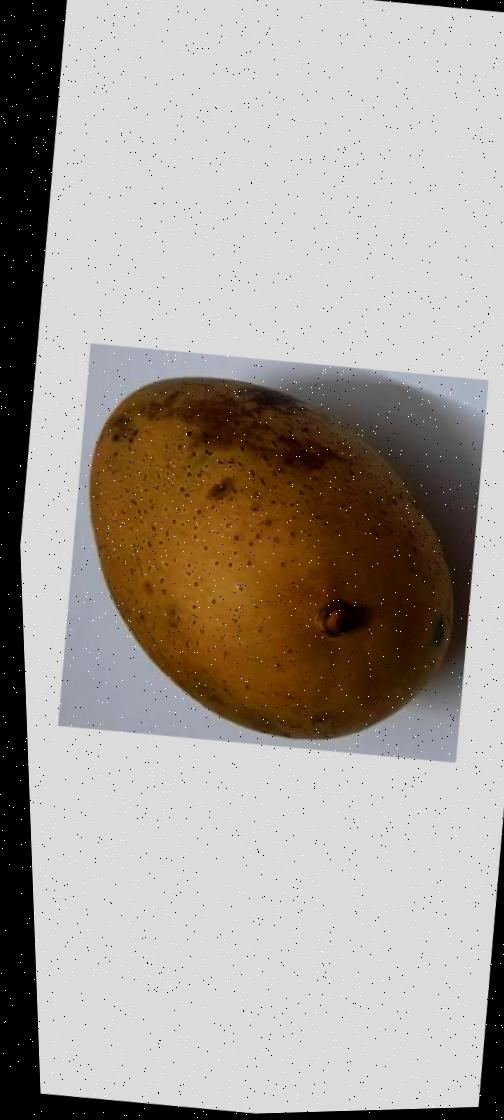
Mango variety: Ashshina Classic